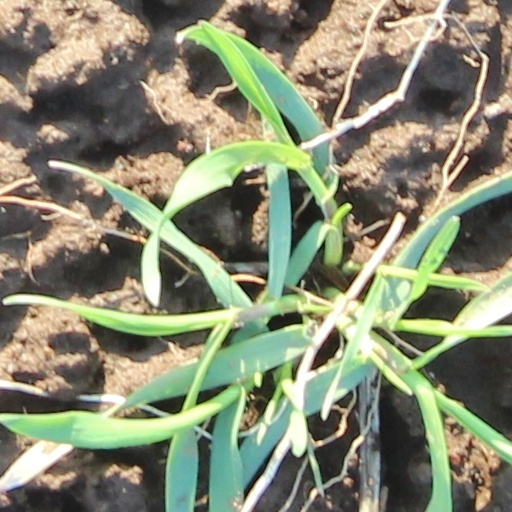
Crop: wheat